Louis Riel (opera)

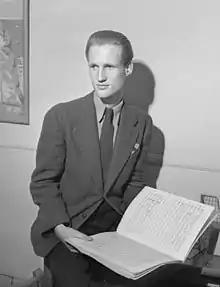
The composer in 1947

Louis Riel is a three-act opera by composer Harry Somers to an English and French libretto by Mavor Moore and Jacques Languirand. Written for the 1967 Canadian Centennial and arguably that country's most famous opera to date, it portrays the titular Métis leader executed in 1885.